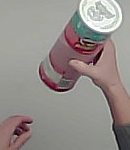
Product: pringles_original